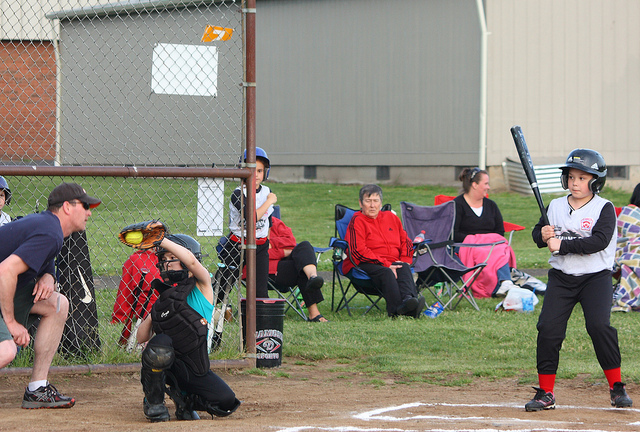
những cậu bé đang chơi bóng chày ở trên sân